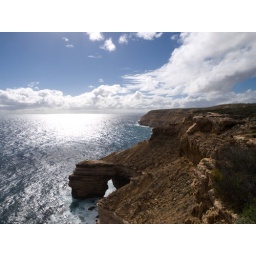
The name given to a rock arch on the coast near Kalbarri, WA.